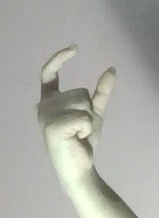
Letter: nun